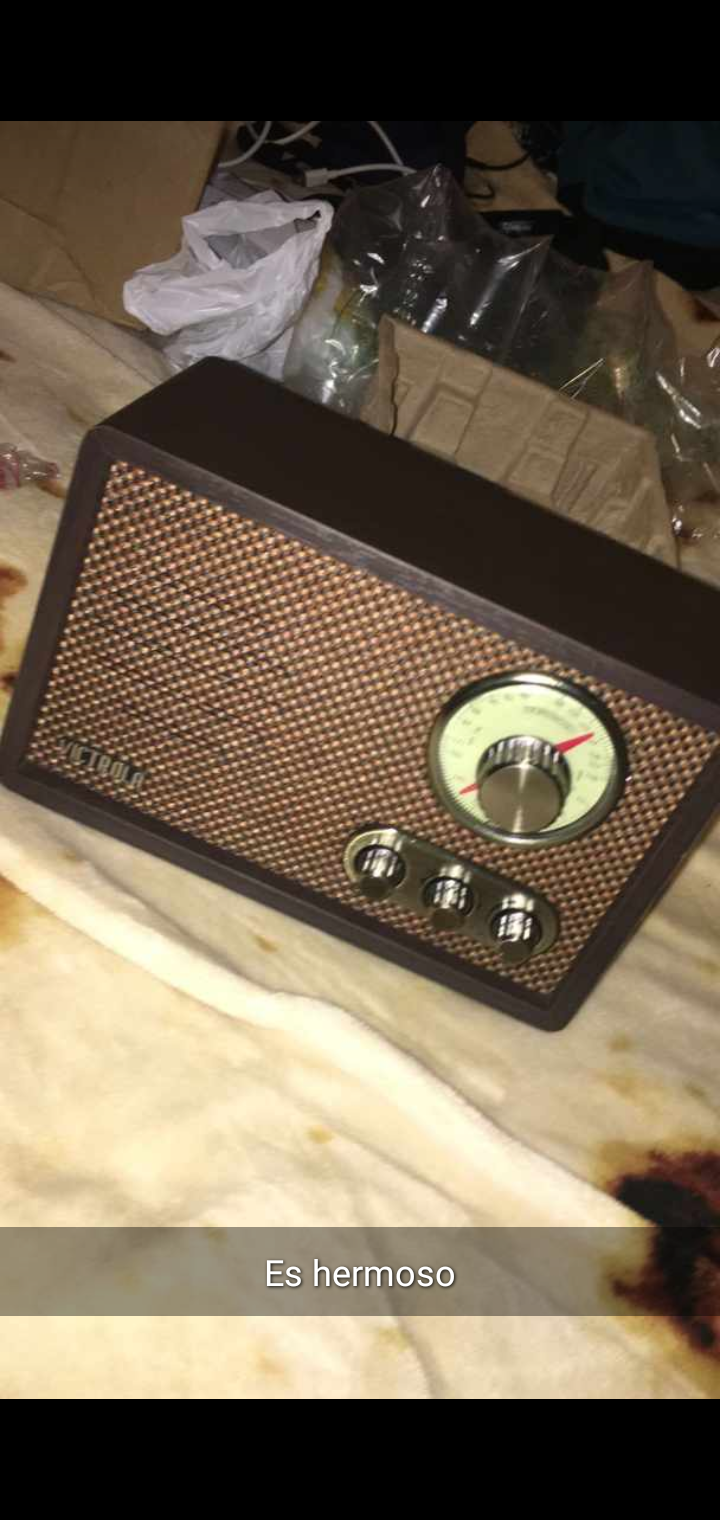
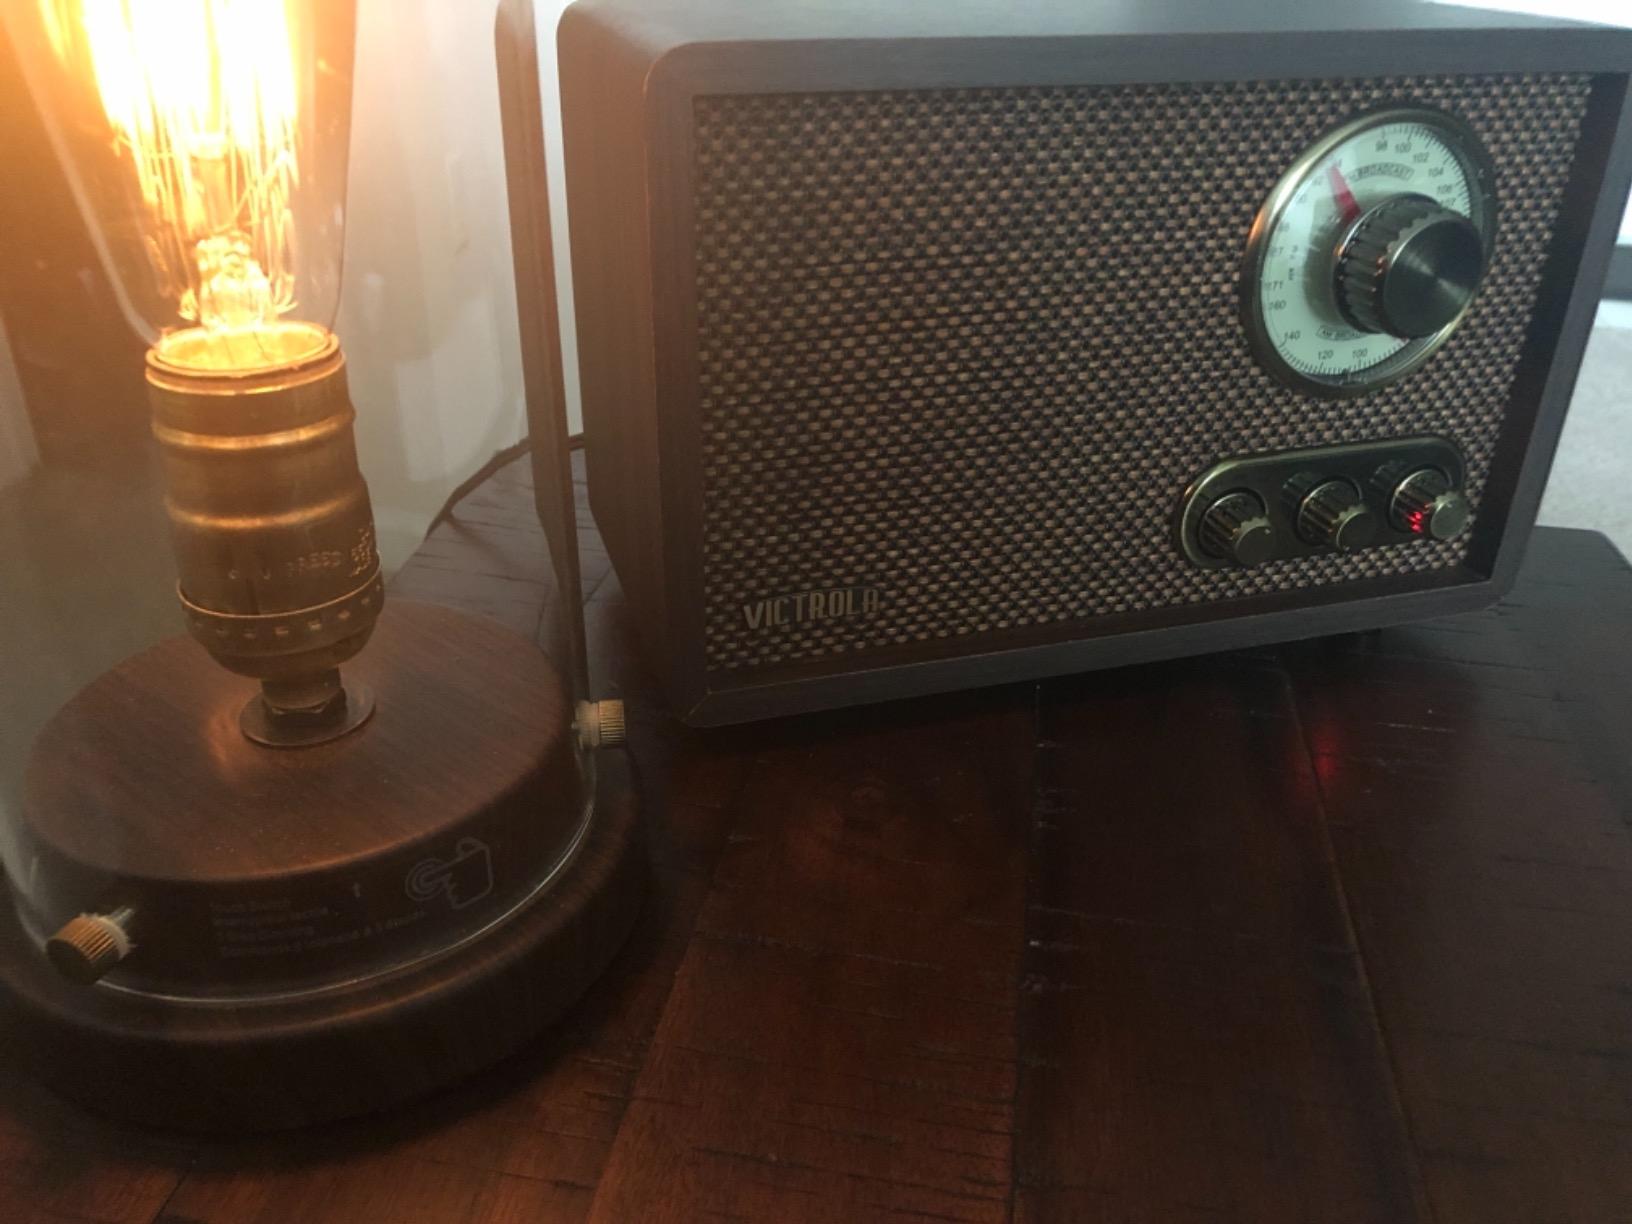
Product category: radio
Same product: yes